Ray Bradbury

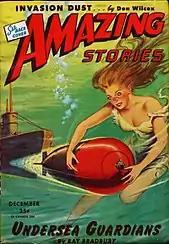
Bradbury's "Undersea Guardians" was the cover story for the December 1944 issue of "Amazing Stories".

Bradbury was free to start a career in writing when, owing to his bad eyesight, he was rejected for induction into the military during World War II. Inspired by science-fiction heroes such as Flash Gordon and Buck Rogers, he began publishing science-fiction stories in fanzines in 1938. He was invited by Forrest J. Ackerman to attend the Los Angeles Science Fiction Society, which at the time met at Clifton's Cafeteria in downtown Los Angeles. There he met Robert A. Heinlein, Emil Petaja, Fredric Brown, Henry Kuttner, Leigh Brackett and Jack Williamson. Bradbury's first published story was "Hollerbochen's Dilemma", in the January 1938 number of Ackerman's fanzine "Imagination!". In July 1939, Ackerman and his girlfriend Morojo gave 19-year-old Bradbury the money to head to New York for the First World Science Fiction Convention in New York City, and funded Bradbury's fanzine, "Futuria Fantasia". Bradbury wrote most of its four issues, each volume printed in limited number due to publishing costs. Between 1940 and 1947, he was a contributor to Rob Wagner's film magazine, "Script".